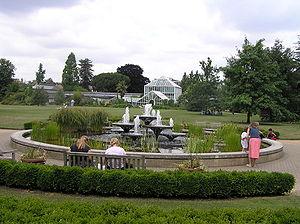
Le jardin botanique de l'Université de Cambridge est un jardin botanique situé à Cambridge au Royaume-Uni. D'une superficie de 16 hectares, il est situé entre le centre-ville et la gare de Cambridge.